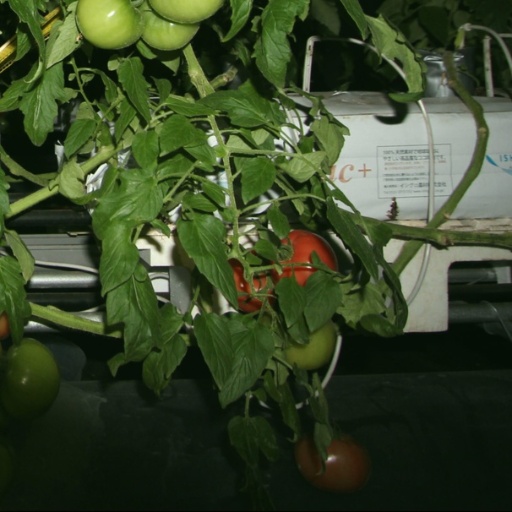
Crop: tomato